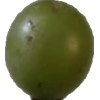
Label: grape